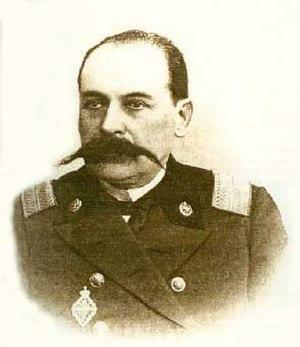
Hippolytus Lutostansky était un prêtre catholique polonais antisémite, connu pour ses allégations antisémites et conspirationnistes. Il se convertit par la suite à l'orthodoxie.